Newton Faulkner

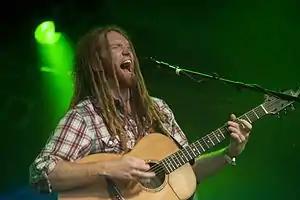
Faulkner performing in Cambridge in July, 2011

Sam Newton Battenberg Faulkner (born 11 January 1985) is an English singer-songwriter and musician from Reigate, Surrey. He is known for his percussive style of guitar playing.